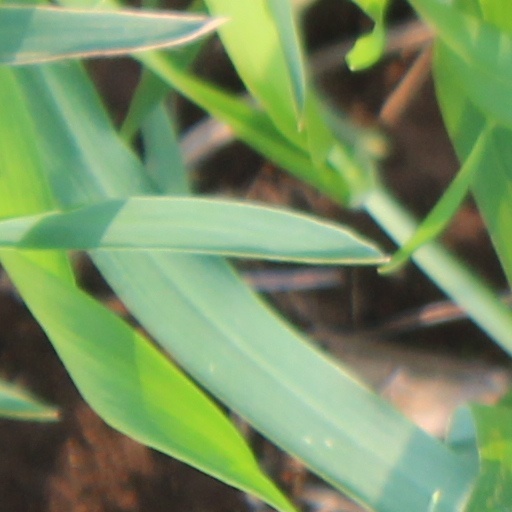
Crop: wheat